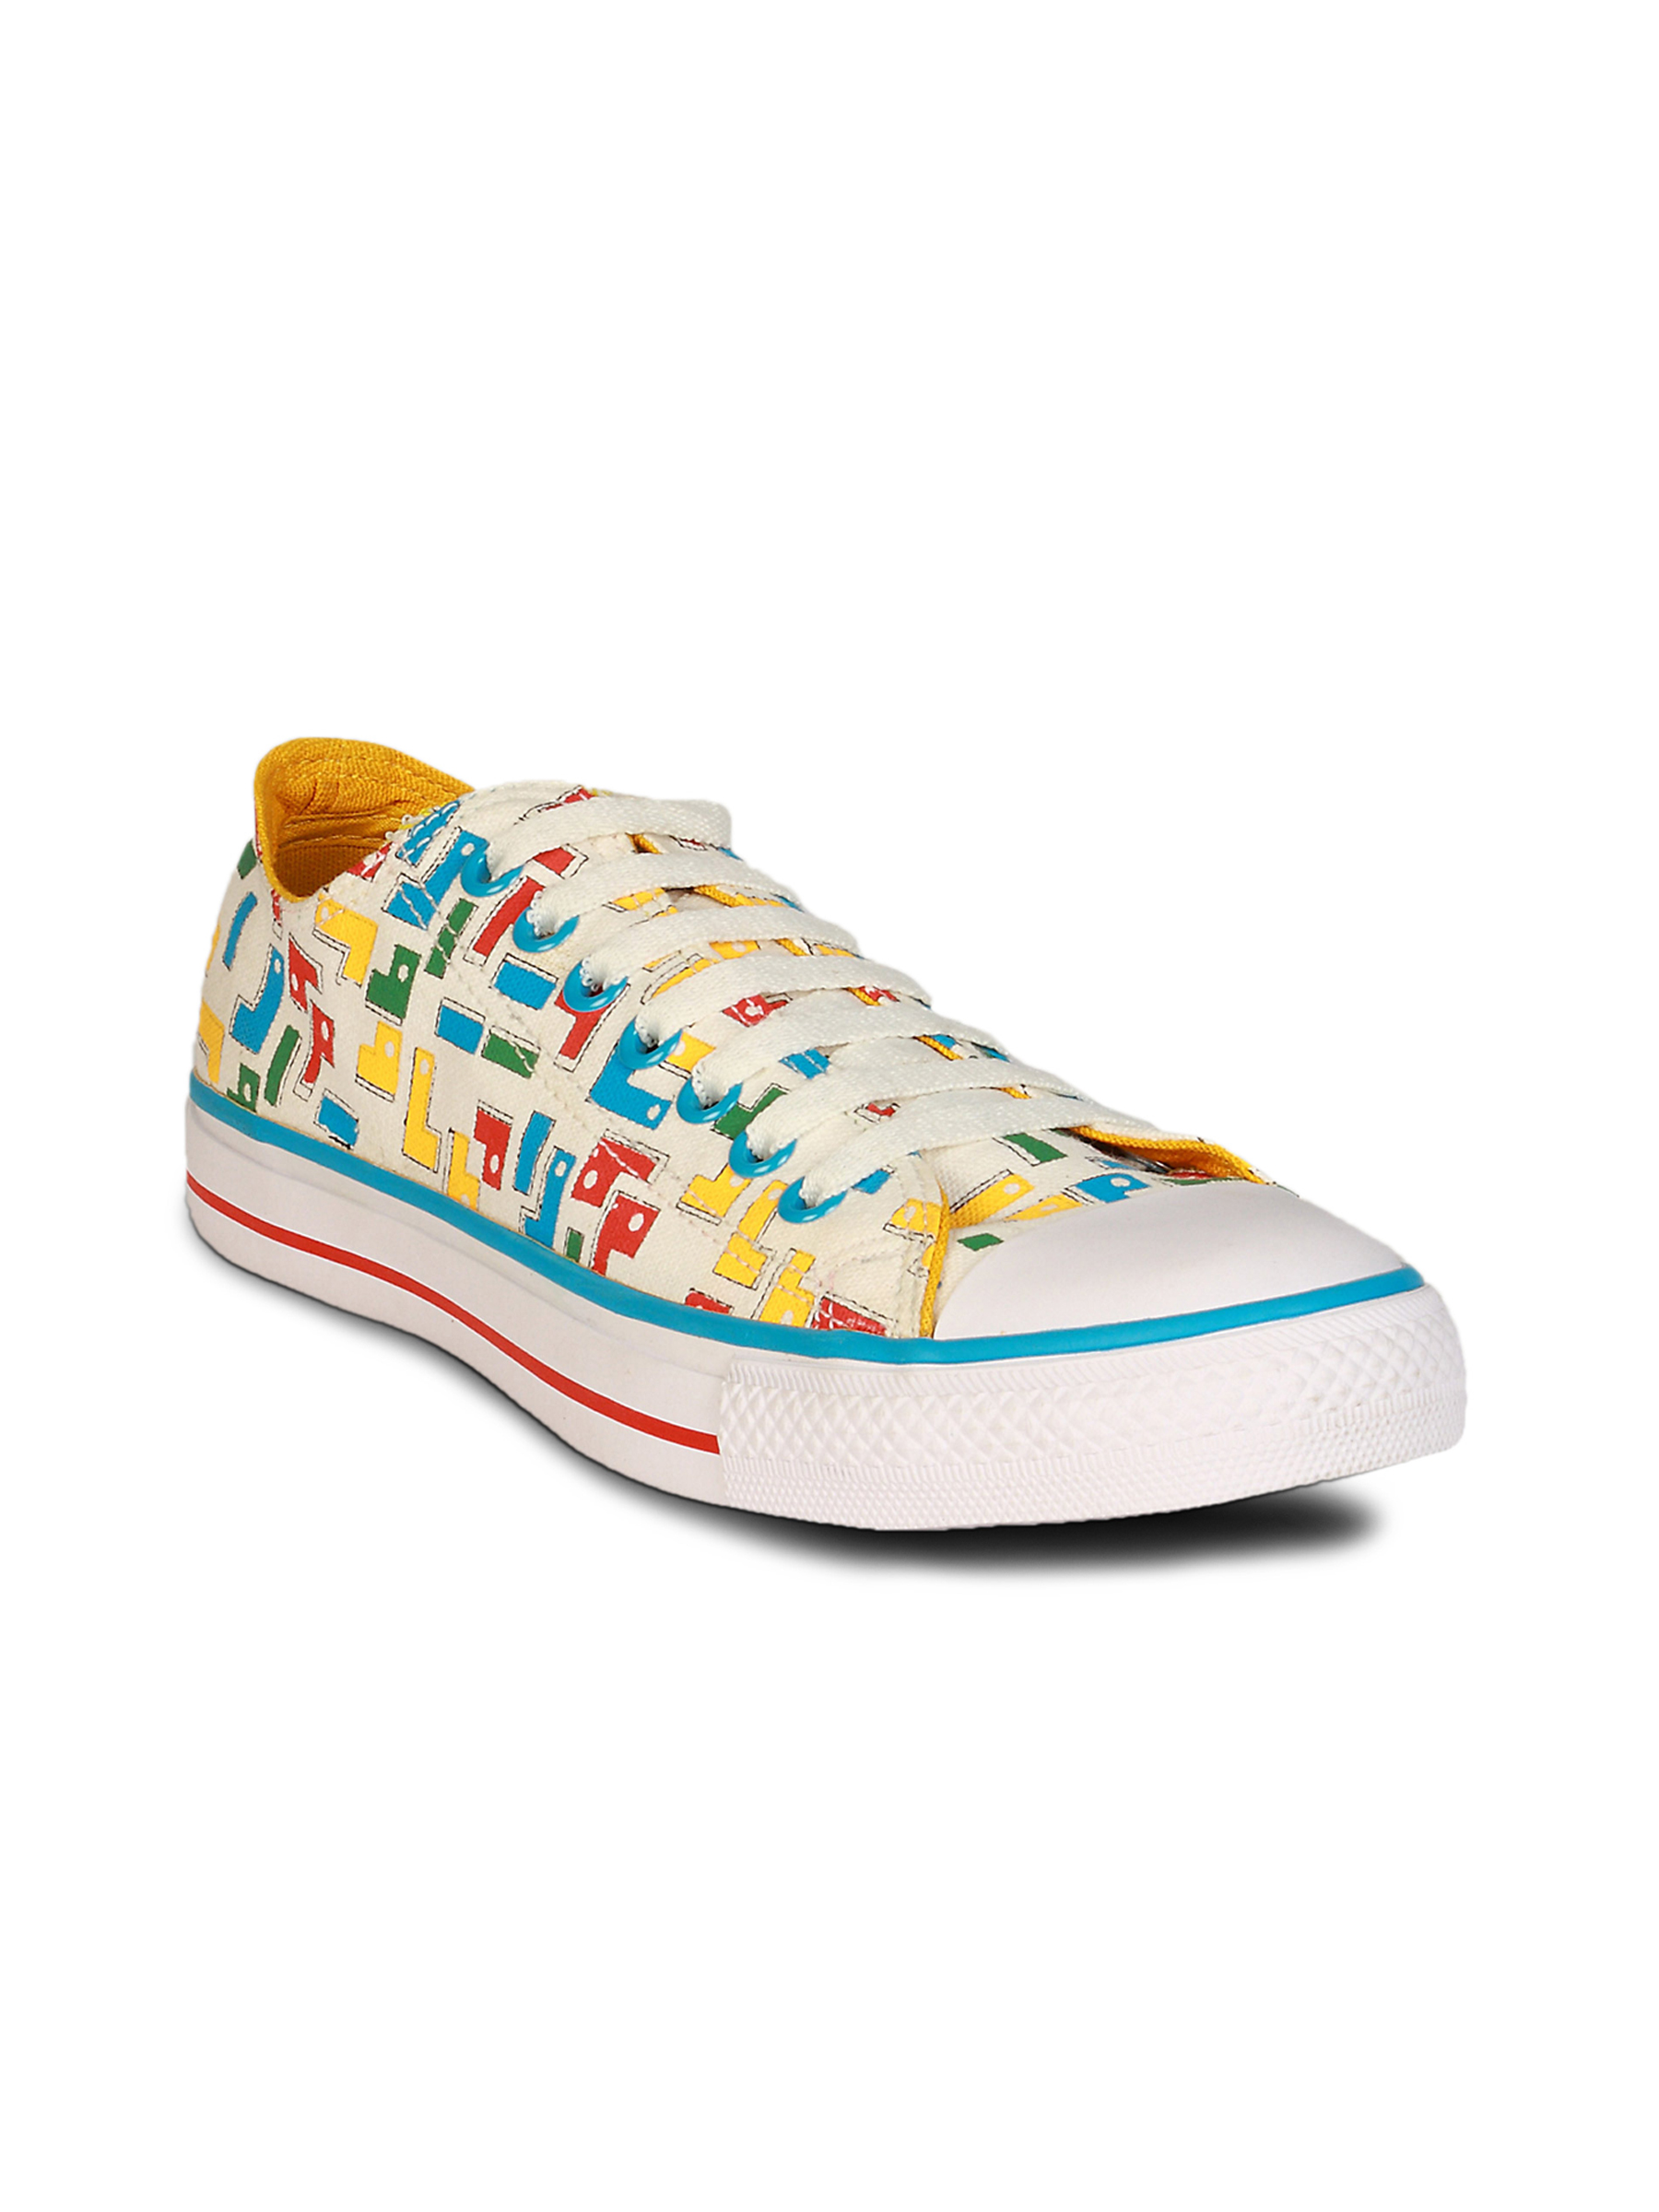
Converse Unisex Converse Digital White Shoe
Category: Footwear / Shoes / Casual Shoes
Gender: Unisex
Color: White
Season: Summer 2011
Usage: Casual